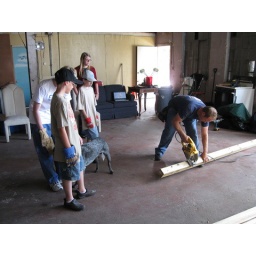
the beginning of building the stage lead by Greg Donavan and his dog Bandit